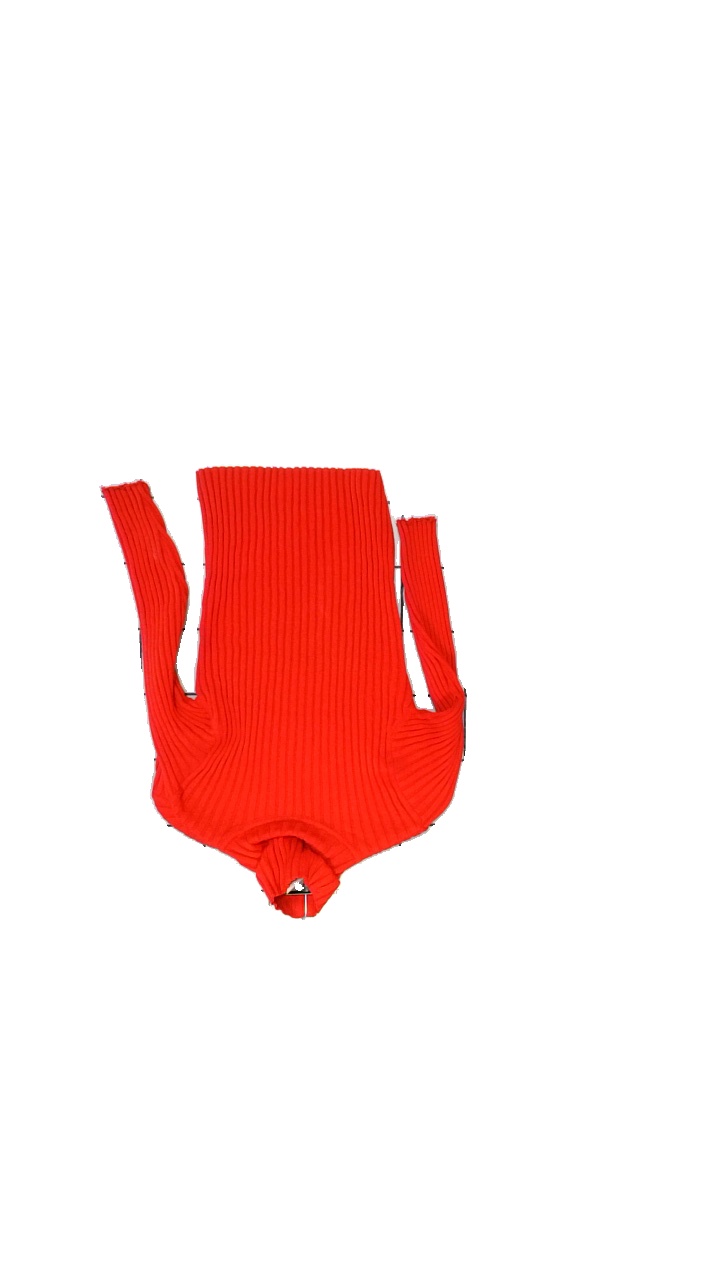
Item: Sweater (Ladies)
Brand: Redgreen
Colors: Red
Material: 53% Fine merino wool, 47% Cotton
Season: Winter
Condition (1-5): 5
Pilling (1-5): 4
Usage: Reuse
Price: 150-250